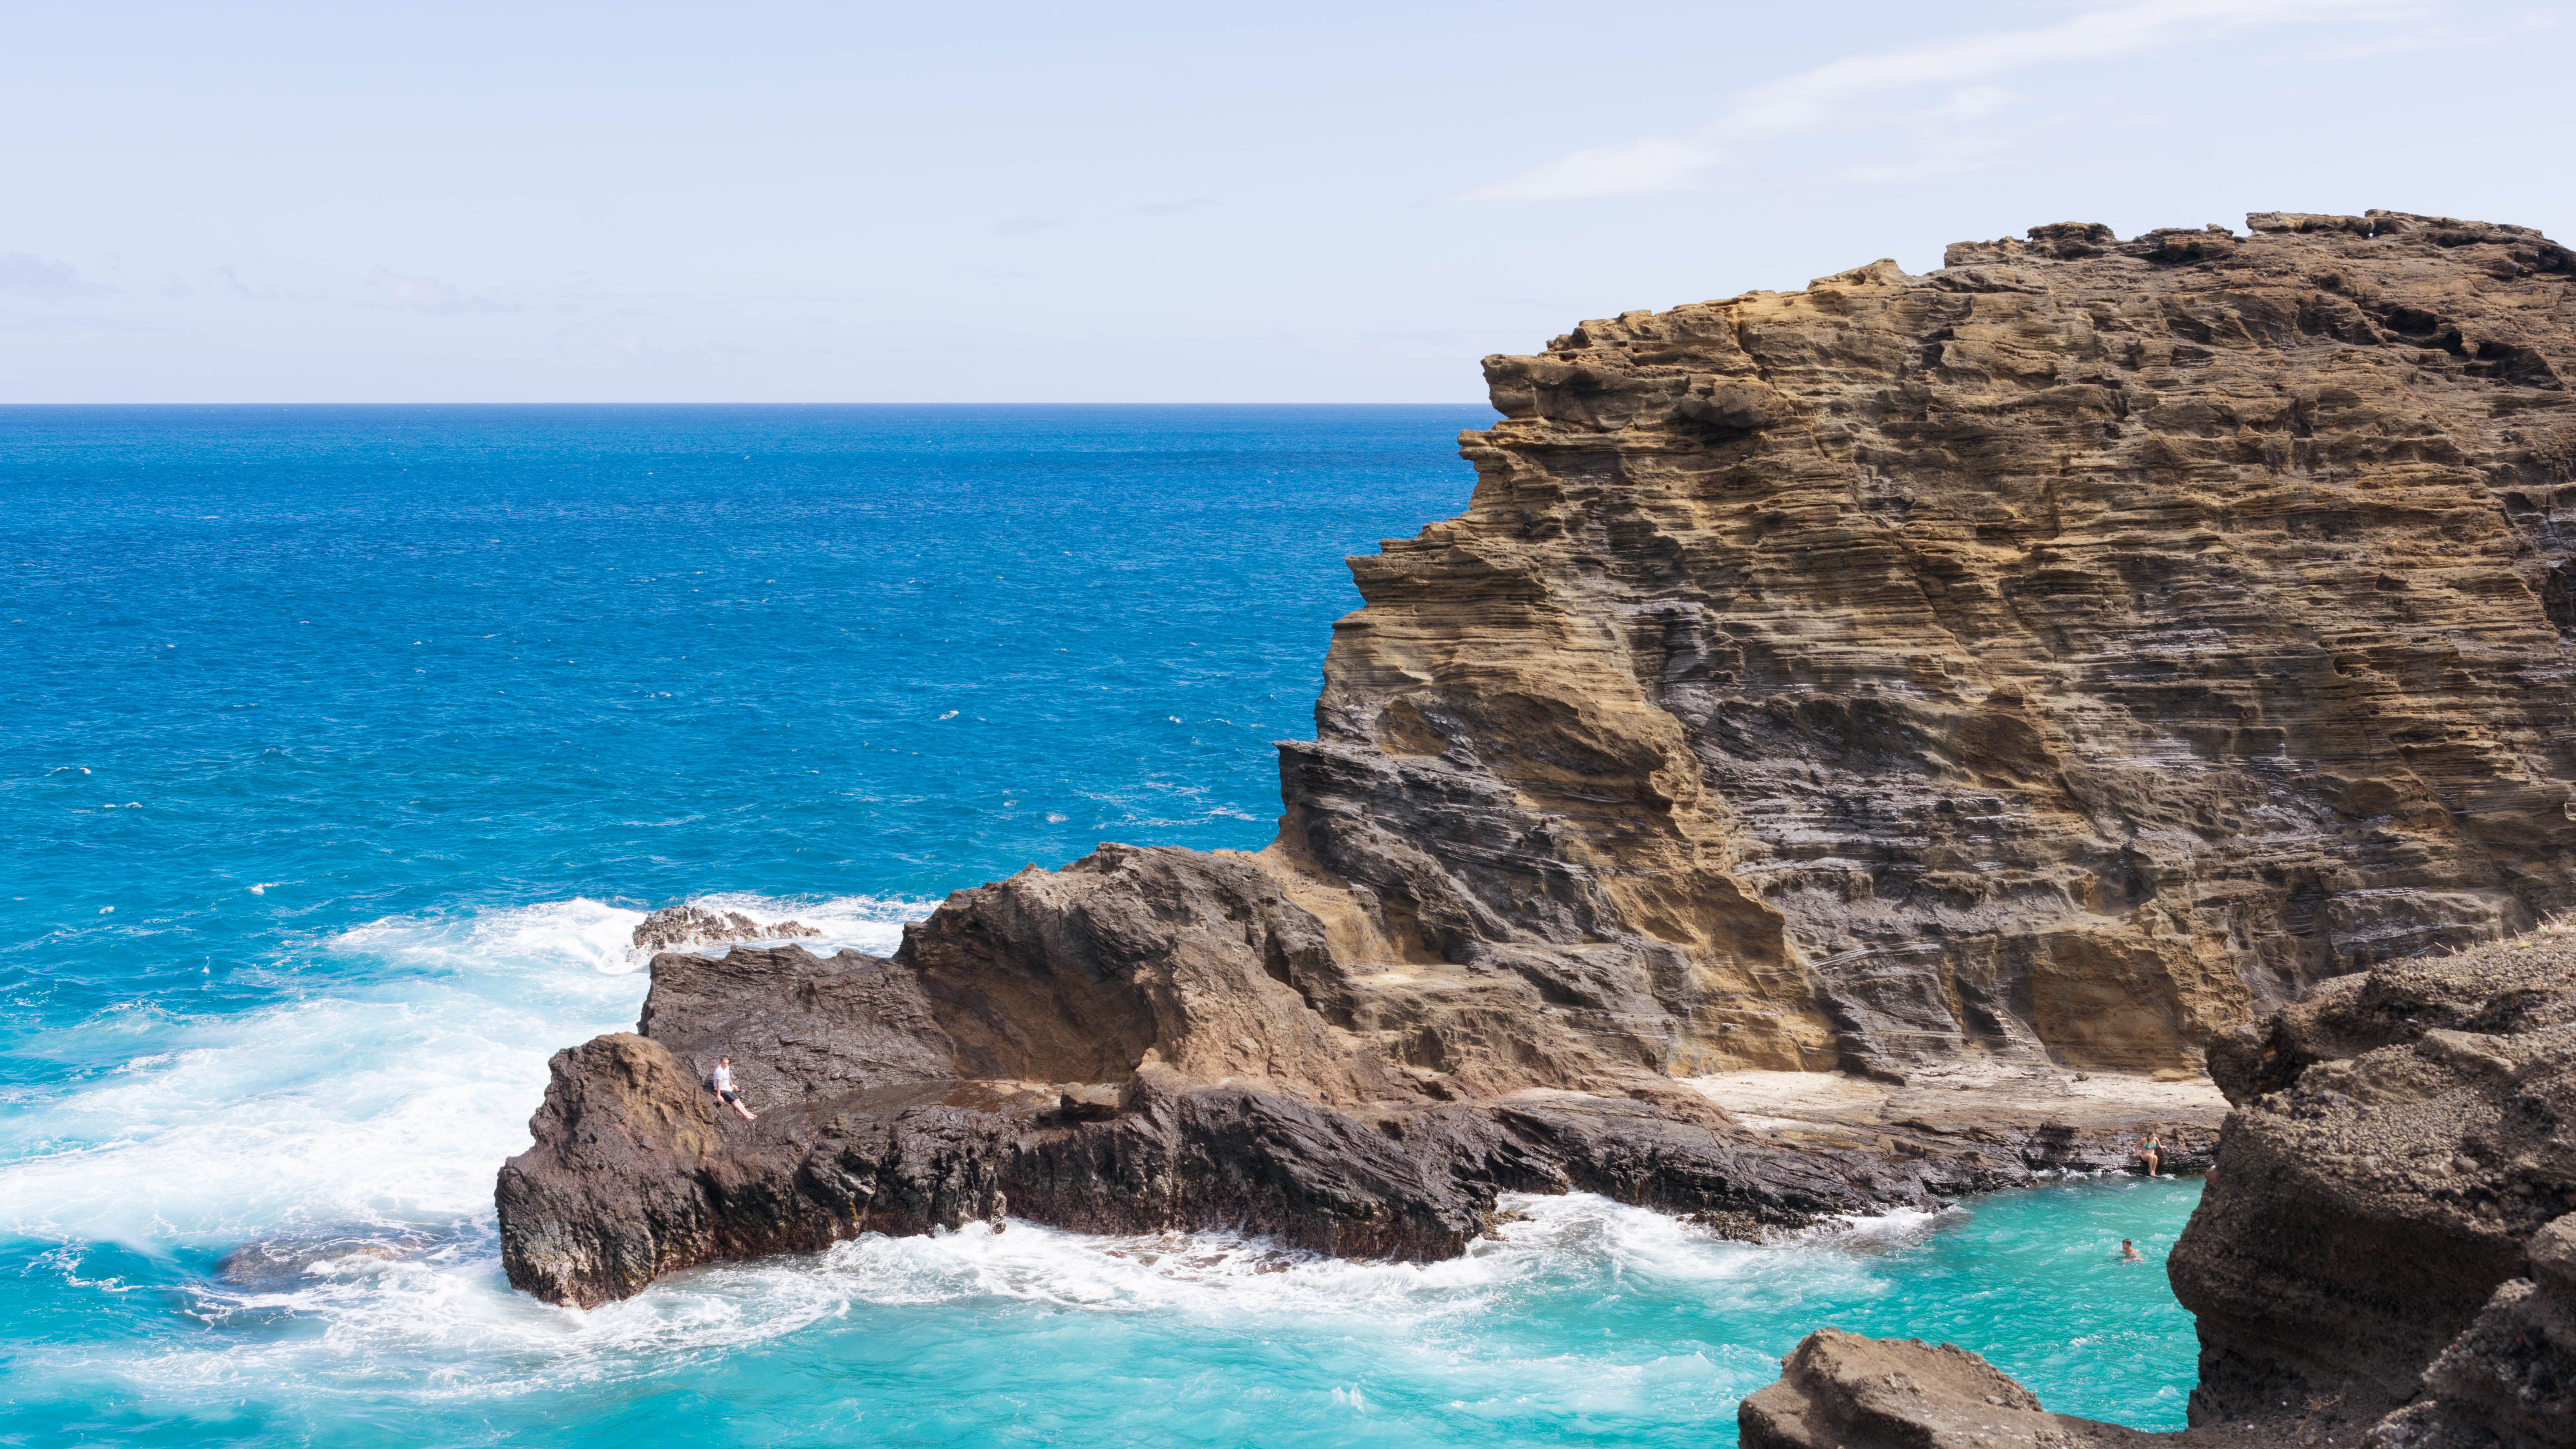
beach, sea, coast, rock, ocean, shore, wave, vacation, formation, cliff, cove, bay, stack, terrain, material, body of water, headland, cape, islet, landform, natural arch, geographical feature, wind wave, promontory